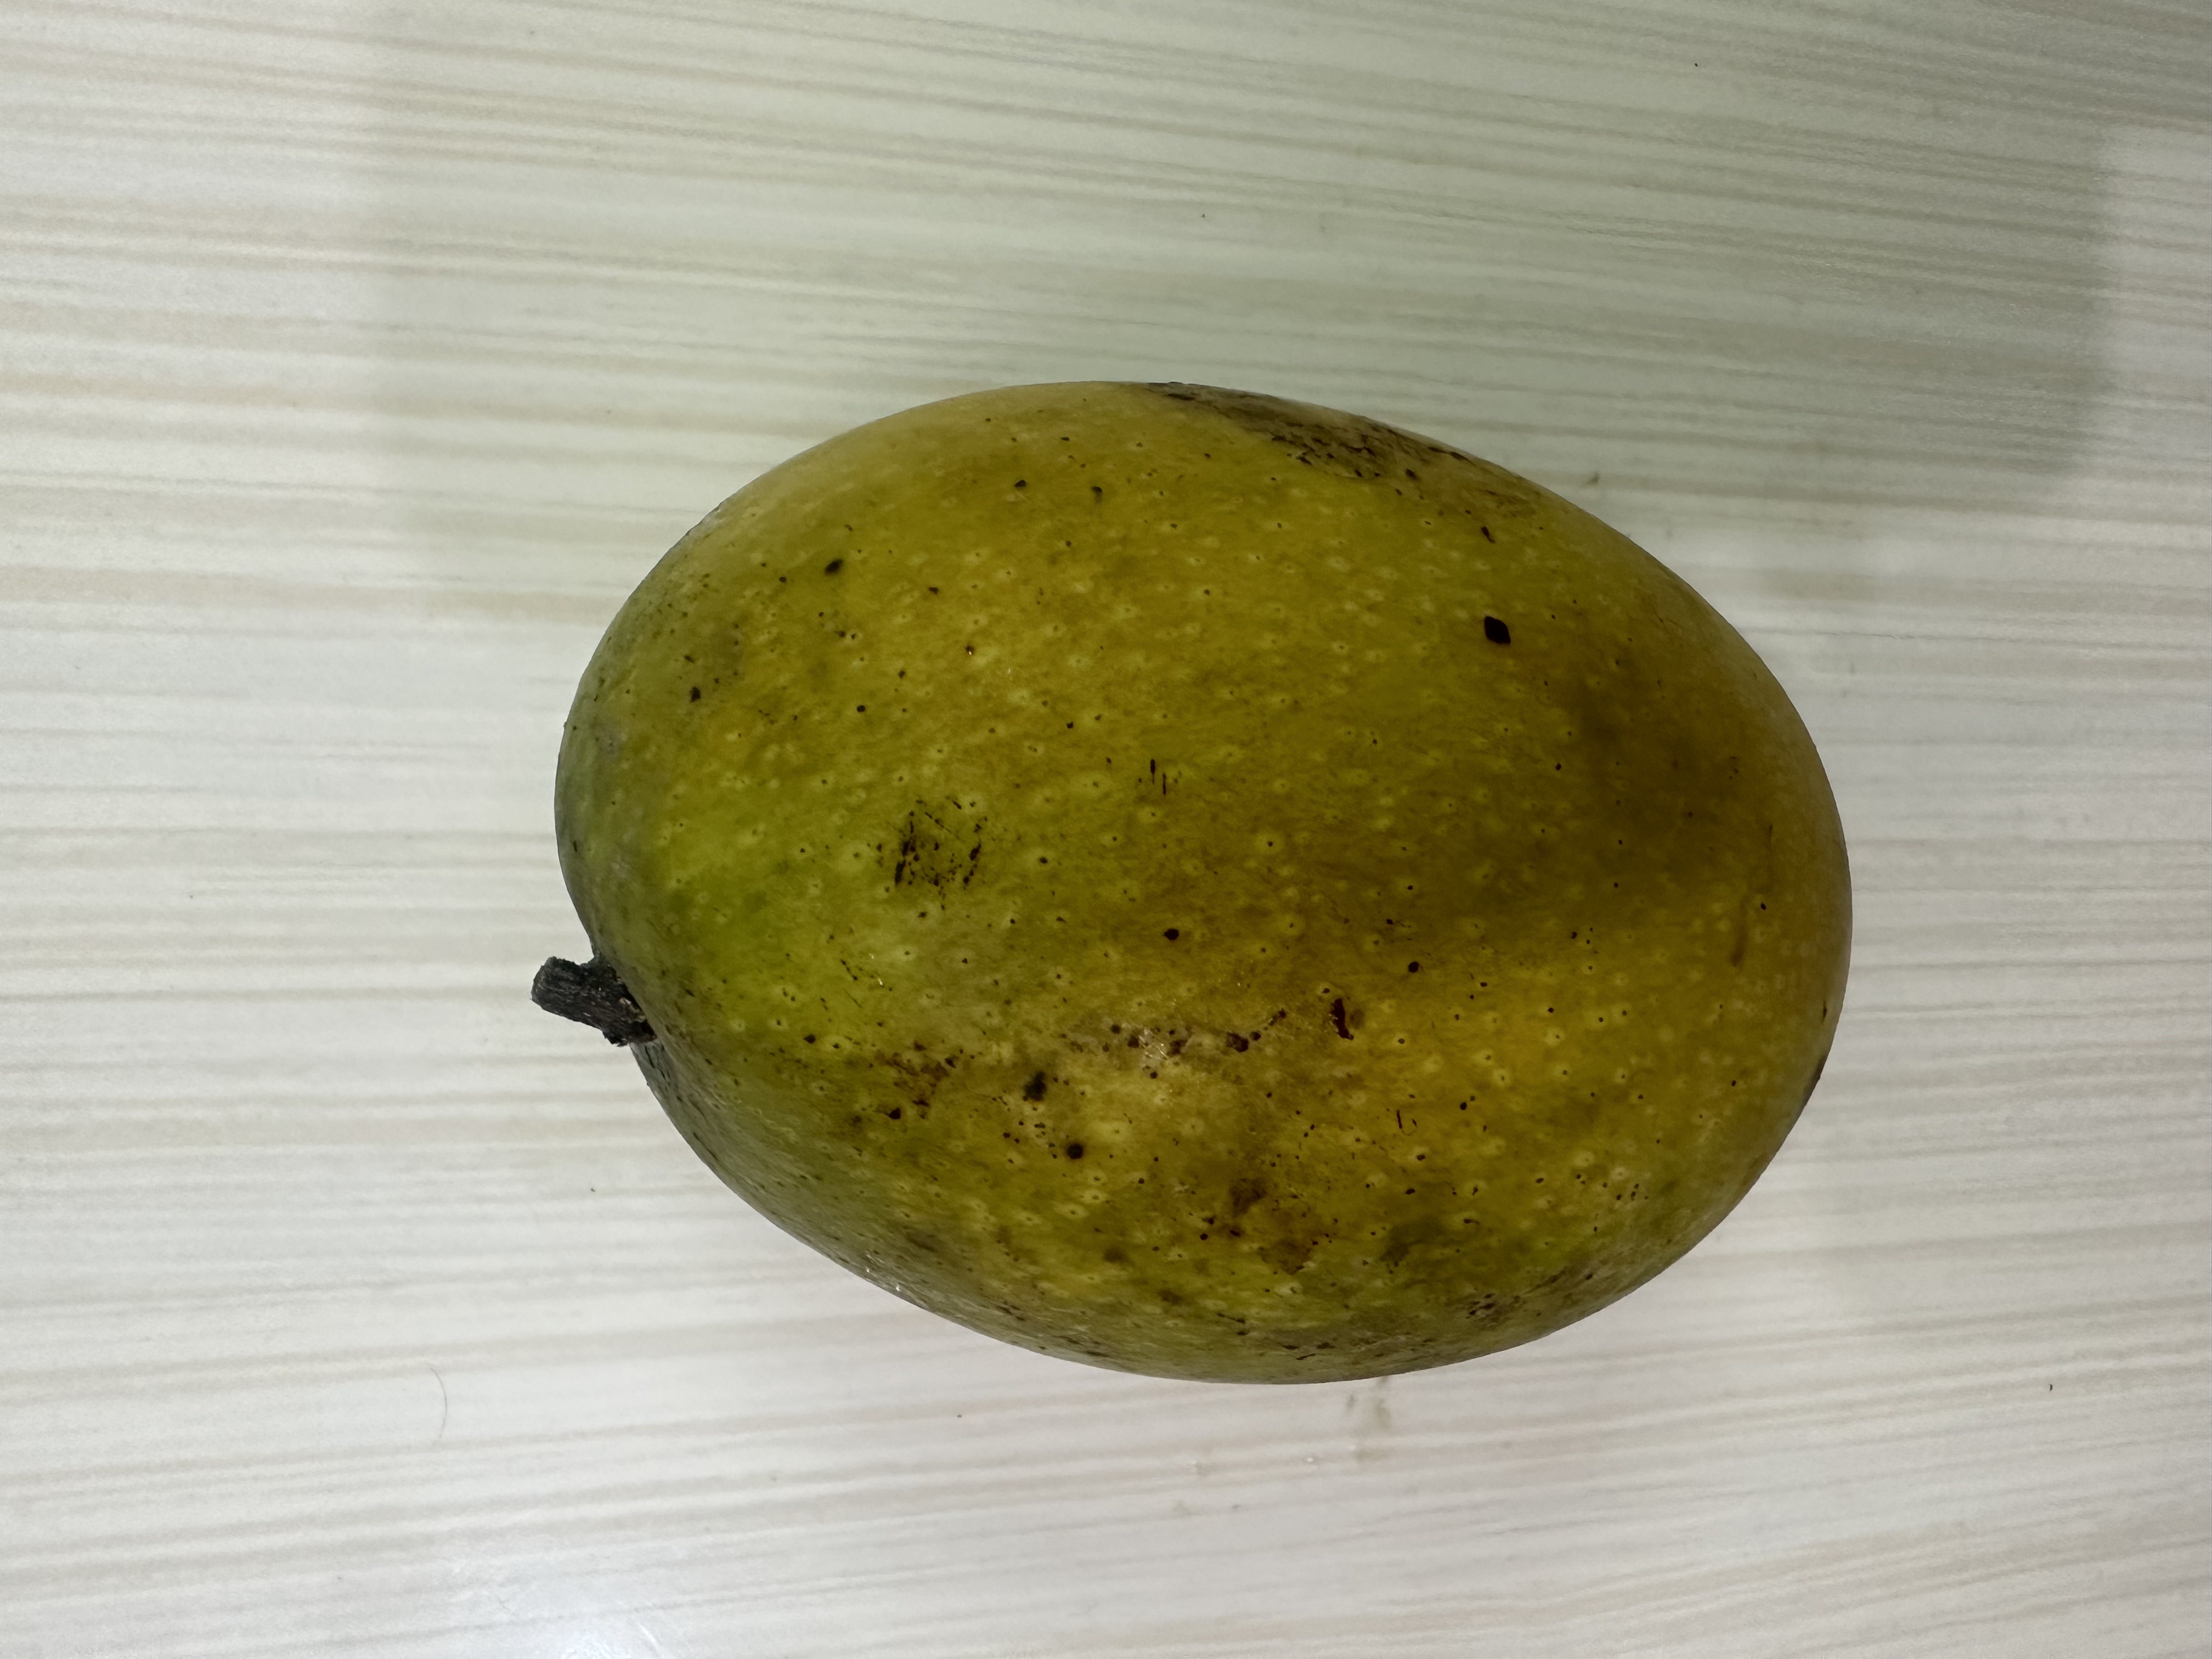
Mango variety: Kanchon Langra